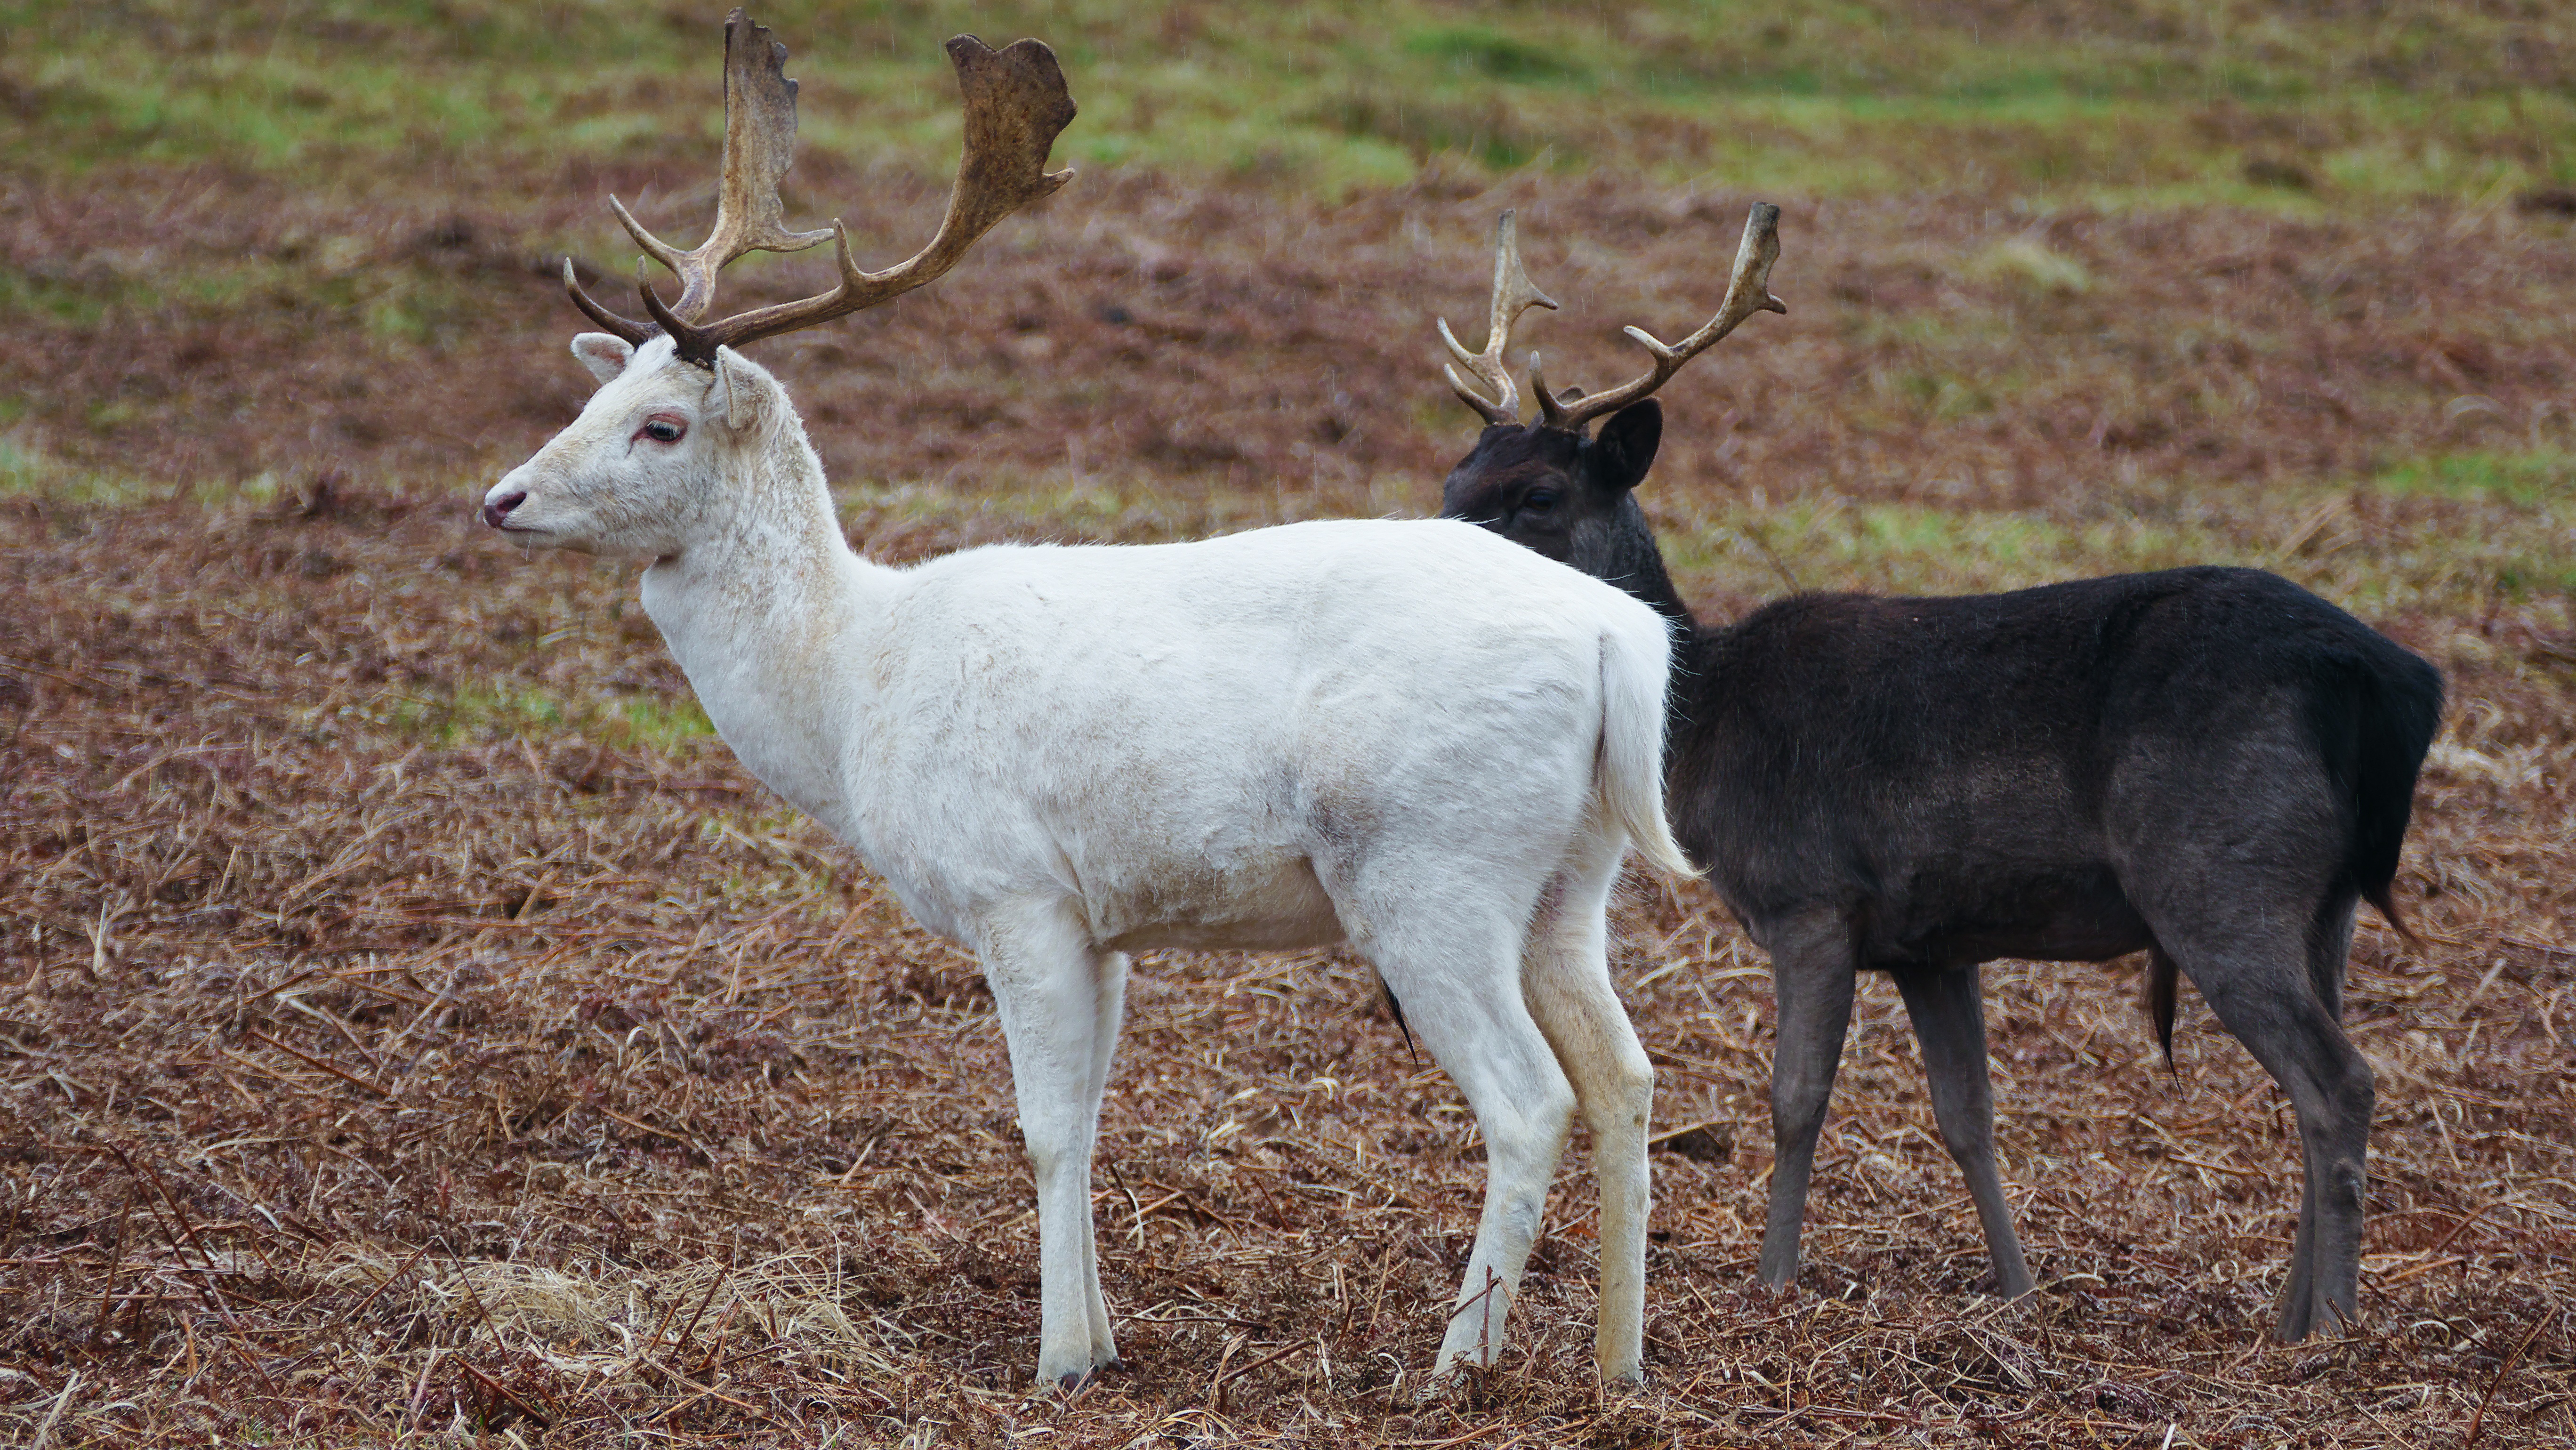
nature, forest, white, fall, animal, male, wildlife, wild, deer, horn, fur, coat, red, stag, natural, autumn, park, brown, mammal, season, fauna, fawn, vertebrate, antlers, buck, rut, deer hunting, white tailed deer